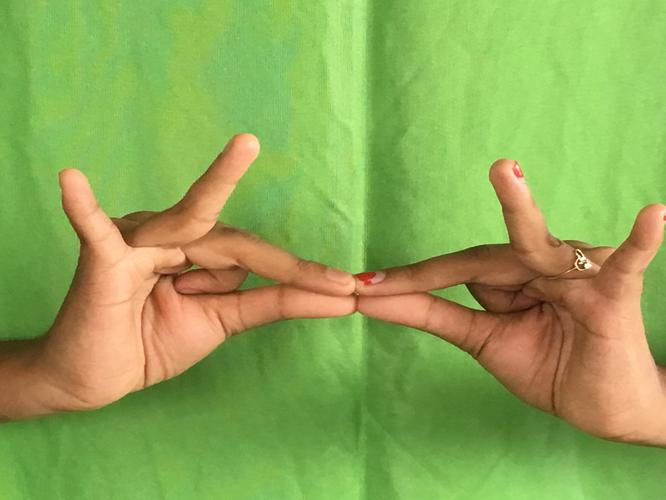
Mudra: Sakata
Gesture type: double_hand